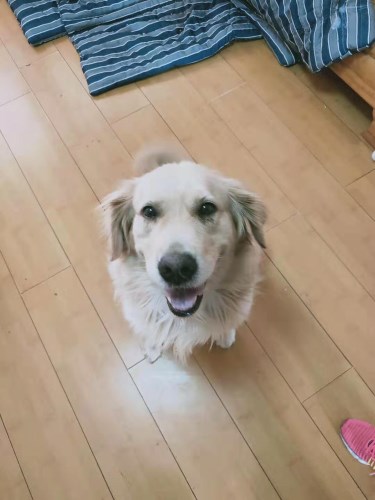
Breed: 5355-n000126-golden_retriever